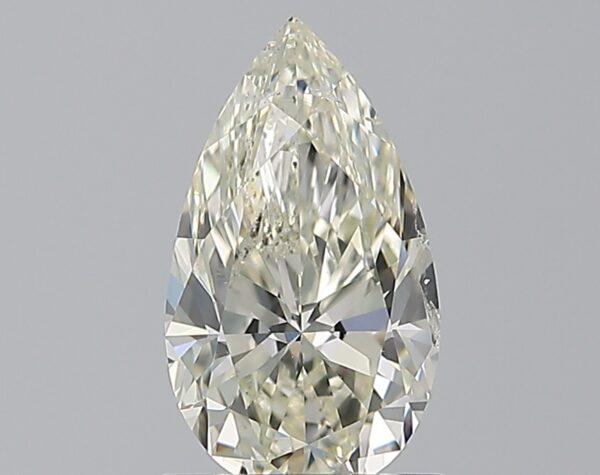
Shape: pear
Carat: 0.9
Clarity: SI2
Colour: J
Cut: EX
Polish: EX
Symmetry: EX
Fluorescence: ST
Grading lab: GIA
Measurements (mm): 8.94 x 5.13 x 3.26